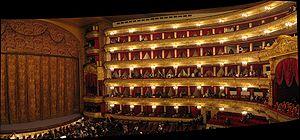
La culture de la Russie, pays transcontinental de l'Europe de l'Est et d'Asie, désigne d'abord les pratiques culturelles observables de ses habitants. La culture russe désigne l’ensemble des productions artistiques ayant vu le jour en Russie ou nées d’auteurs russophones. En raison de l’immensité de son territoire, de son développement culturel tardif et de l’autoritarisme de ses régimes politiques, la Russie a donné naissance à des œuvres culturelles originales, dont certaines ont marqué bien au-delà de ses frontières : les romans de Fiodor Dostoïevski ou ceux de Léon Tolstoï, le théâtre d’Anton Tchekhov, les poèmes de Alexandre Pouchkine ou de Sergueï Essénine, la musique de Piotr Ilitch Tchaïkovski, d’Igor Stravinsky, la peinture de Vassily Kandinsky ou de Marc Chagall…
Le théâtre Bolchoï est une scène prestigieuse de Moscou, en Russie. Situé non loin du Kremlin, des pièces de théâtre, des opéras et des ballets y sont représentés. Le théâtre peut accueillir jusqu'à 1800 personnes.